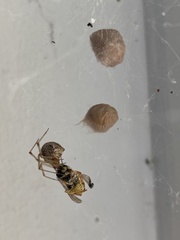
Species: Parasteatoda_tepidariorum